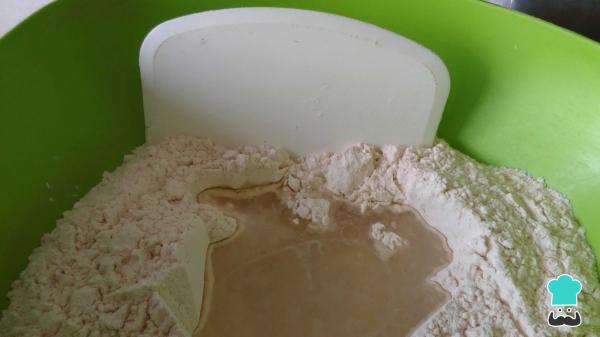
Para la masa de los pastelitos andinos, coloca la harina con todos los ingredientes secos en un envase grande. Añade el agua y el aceite o margarina. Mezcla muy bien con una espátula por 3 minutos, aproximadamente. Deja reposar otros 3 minutos.